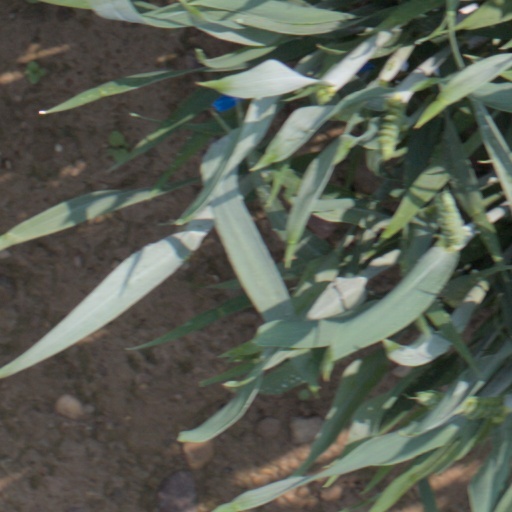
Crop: wheat